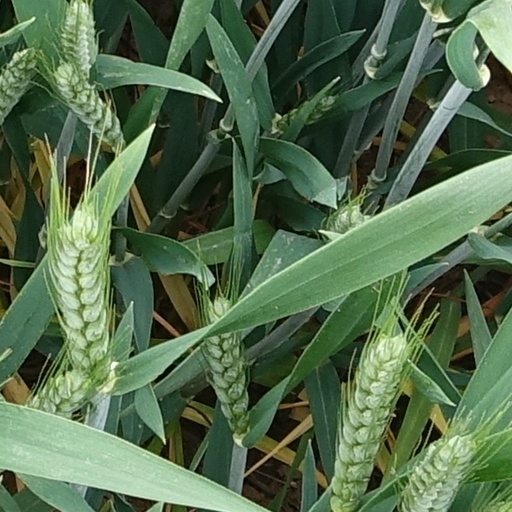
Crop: wheat